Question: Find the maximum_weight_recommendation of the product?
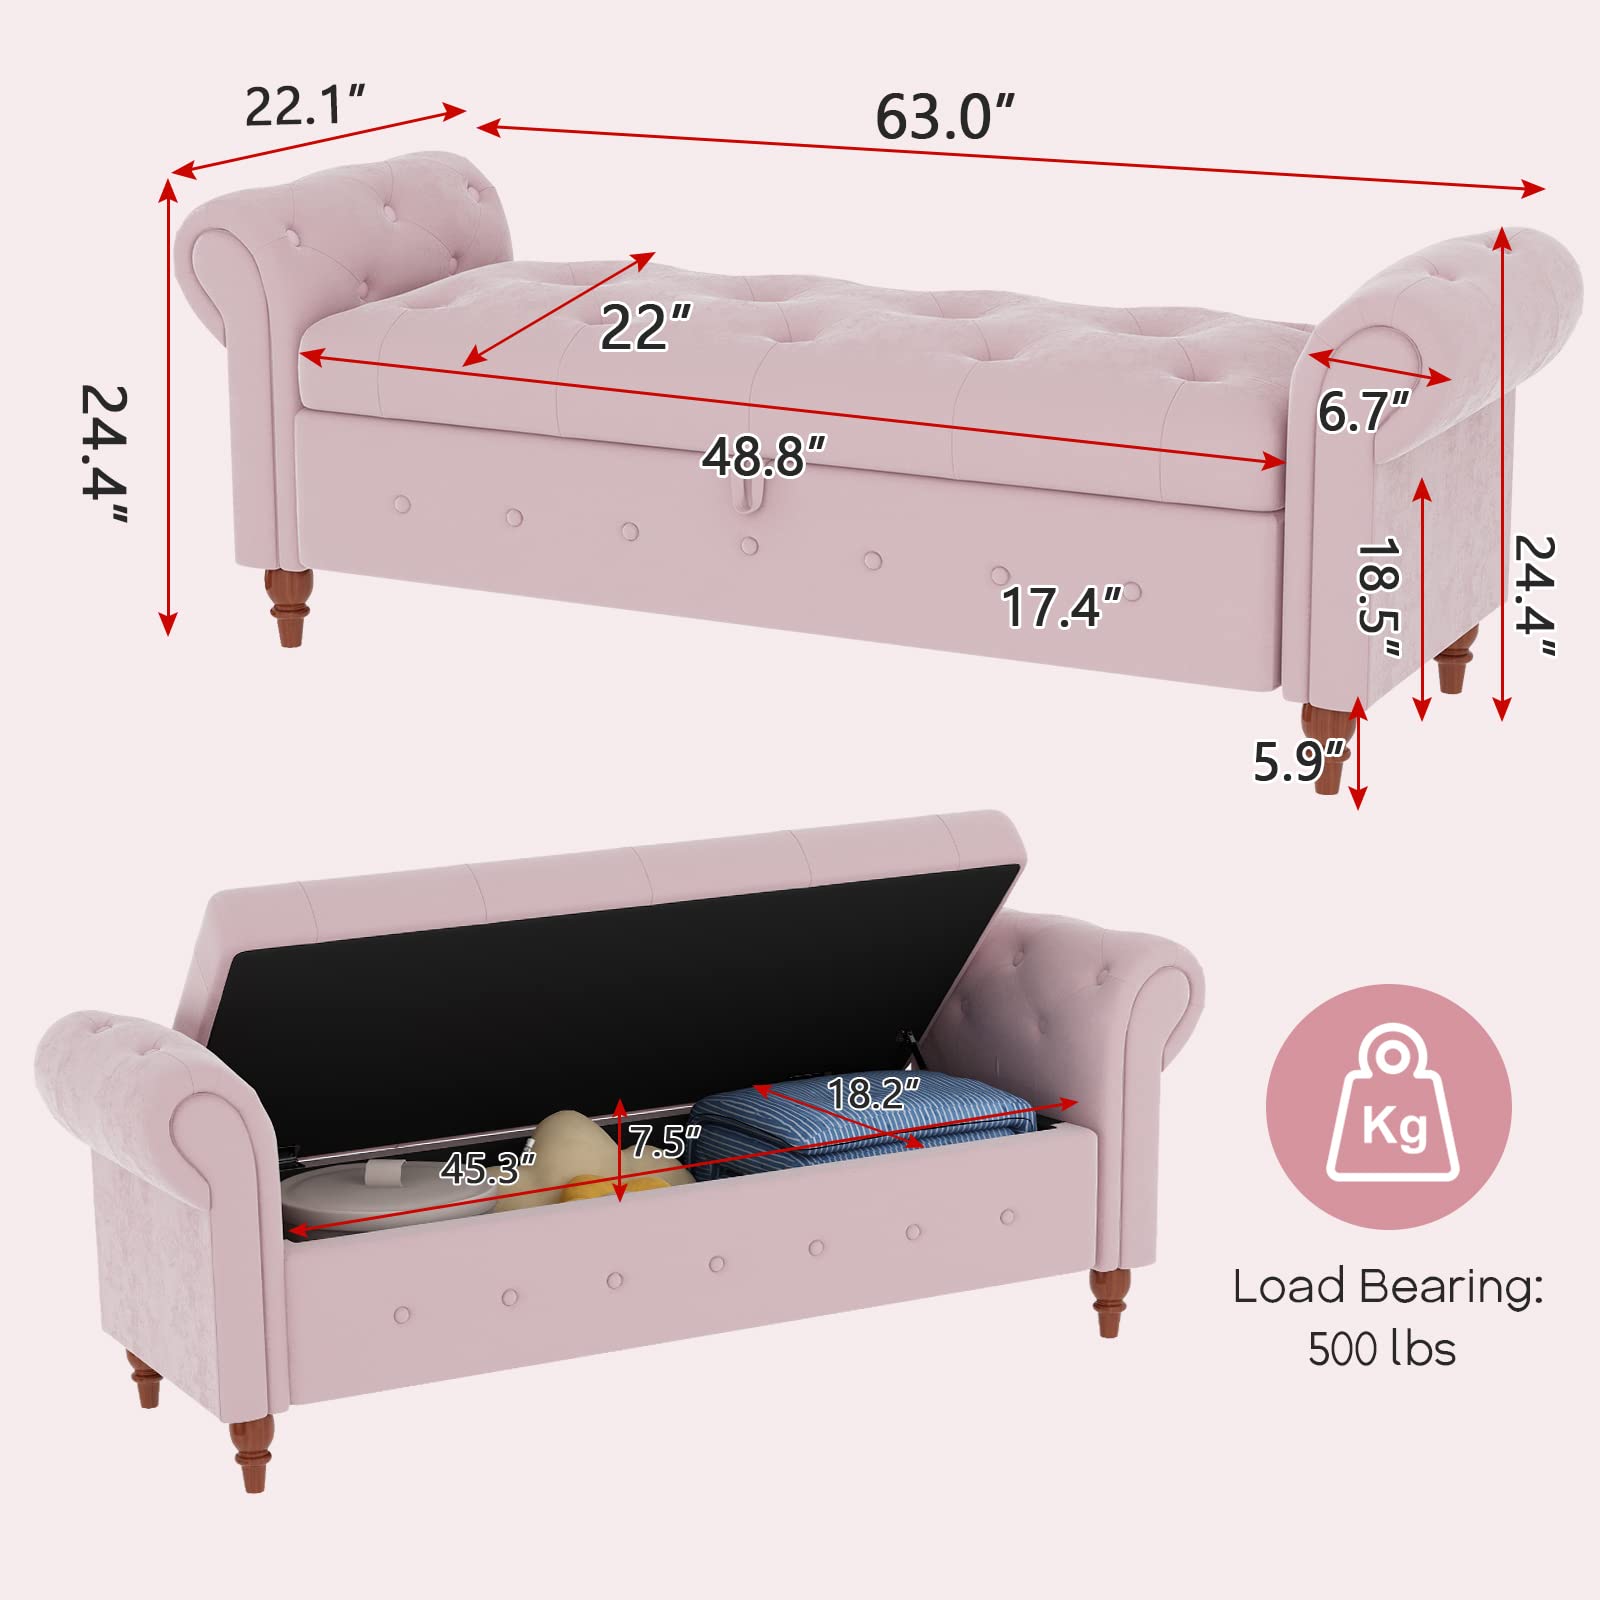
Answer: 500.0 pound